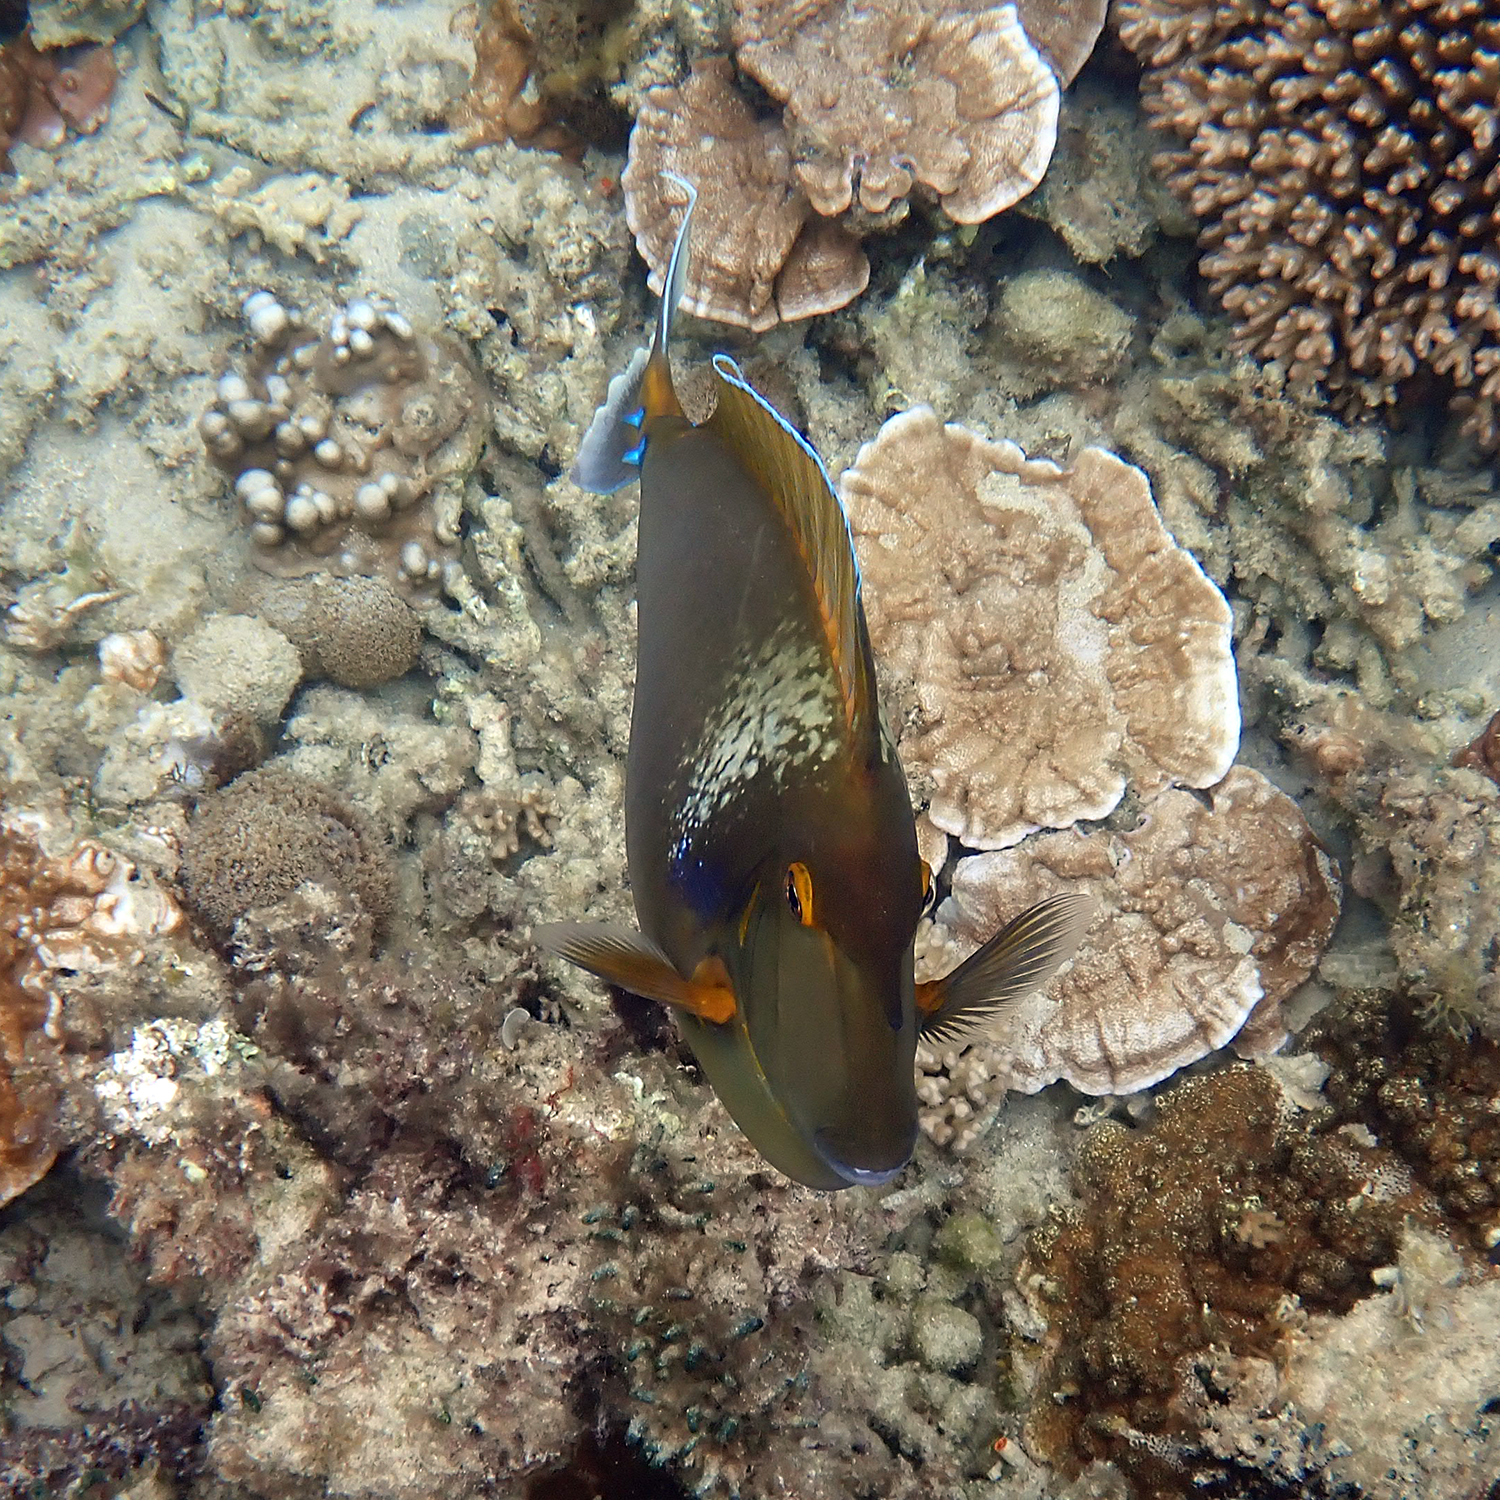
Naso unicornis (Bluespine Unicornfish)